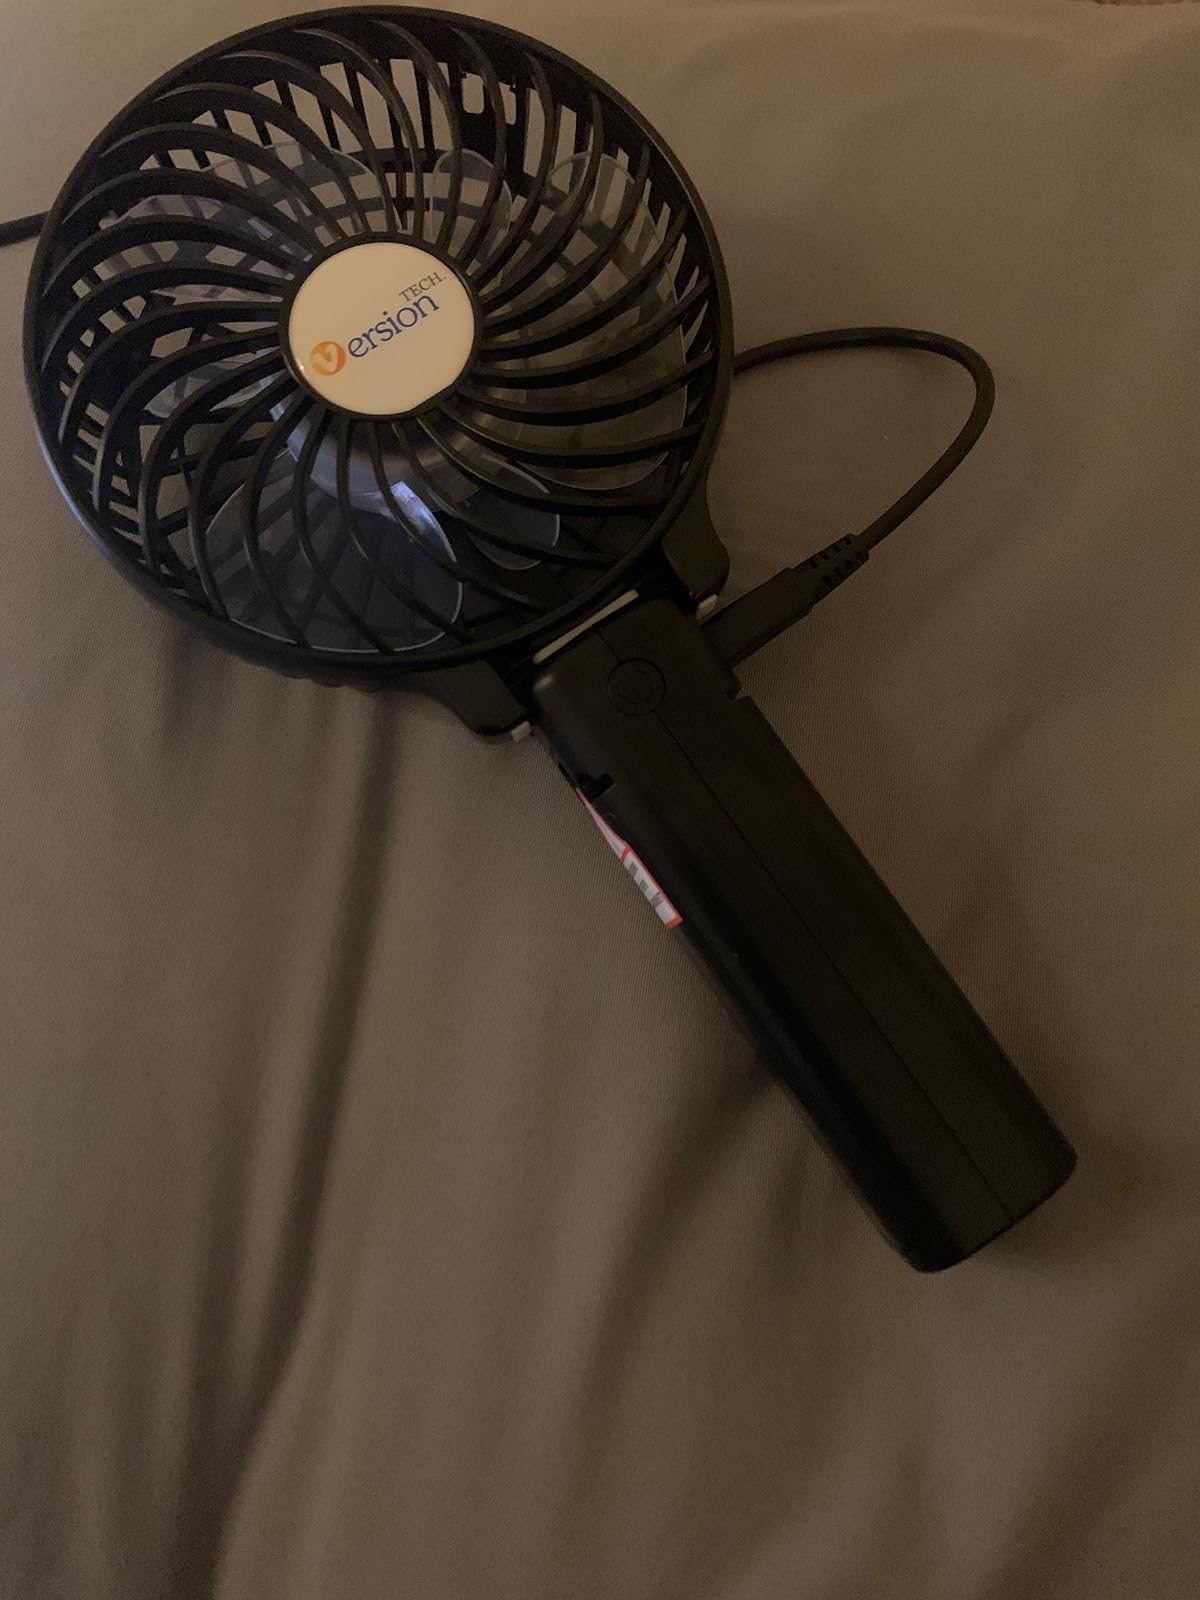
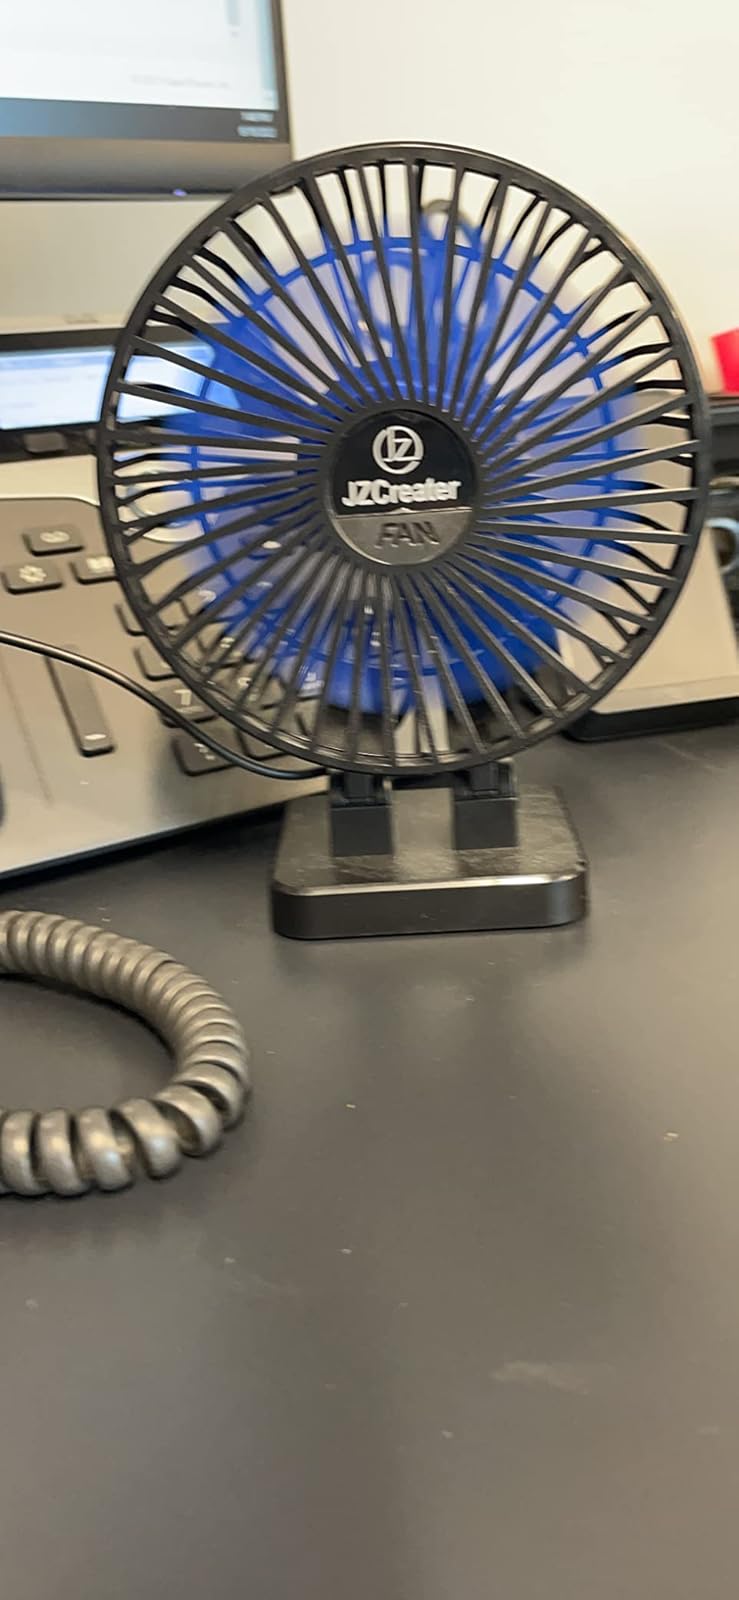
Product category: fan
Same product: no